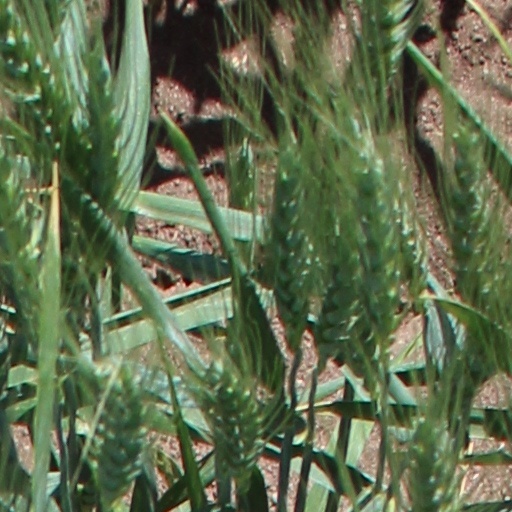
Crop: wheat